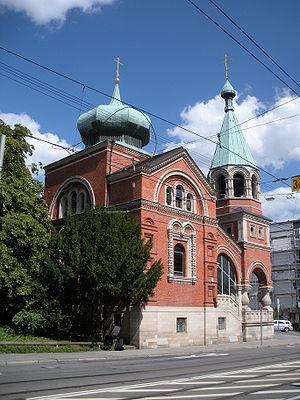
L'église Saint-Nicolas est une église orthodoxe située dans le quartier de Relenberg à Stuttgart construite en 1895 selon les plans de l'architecte Ludwig Eisenlohr.